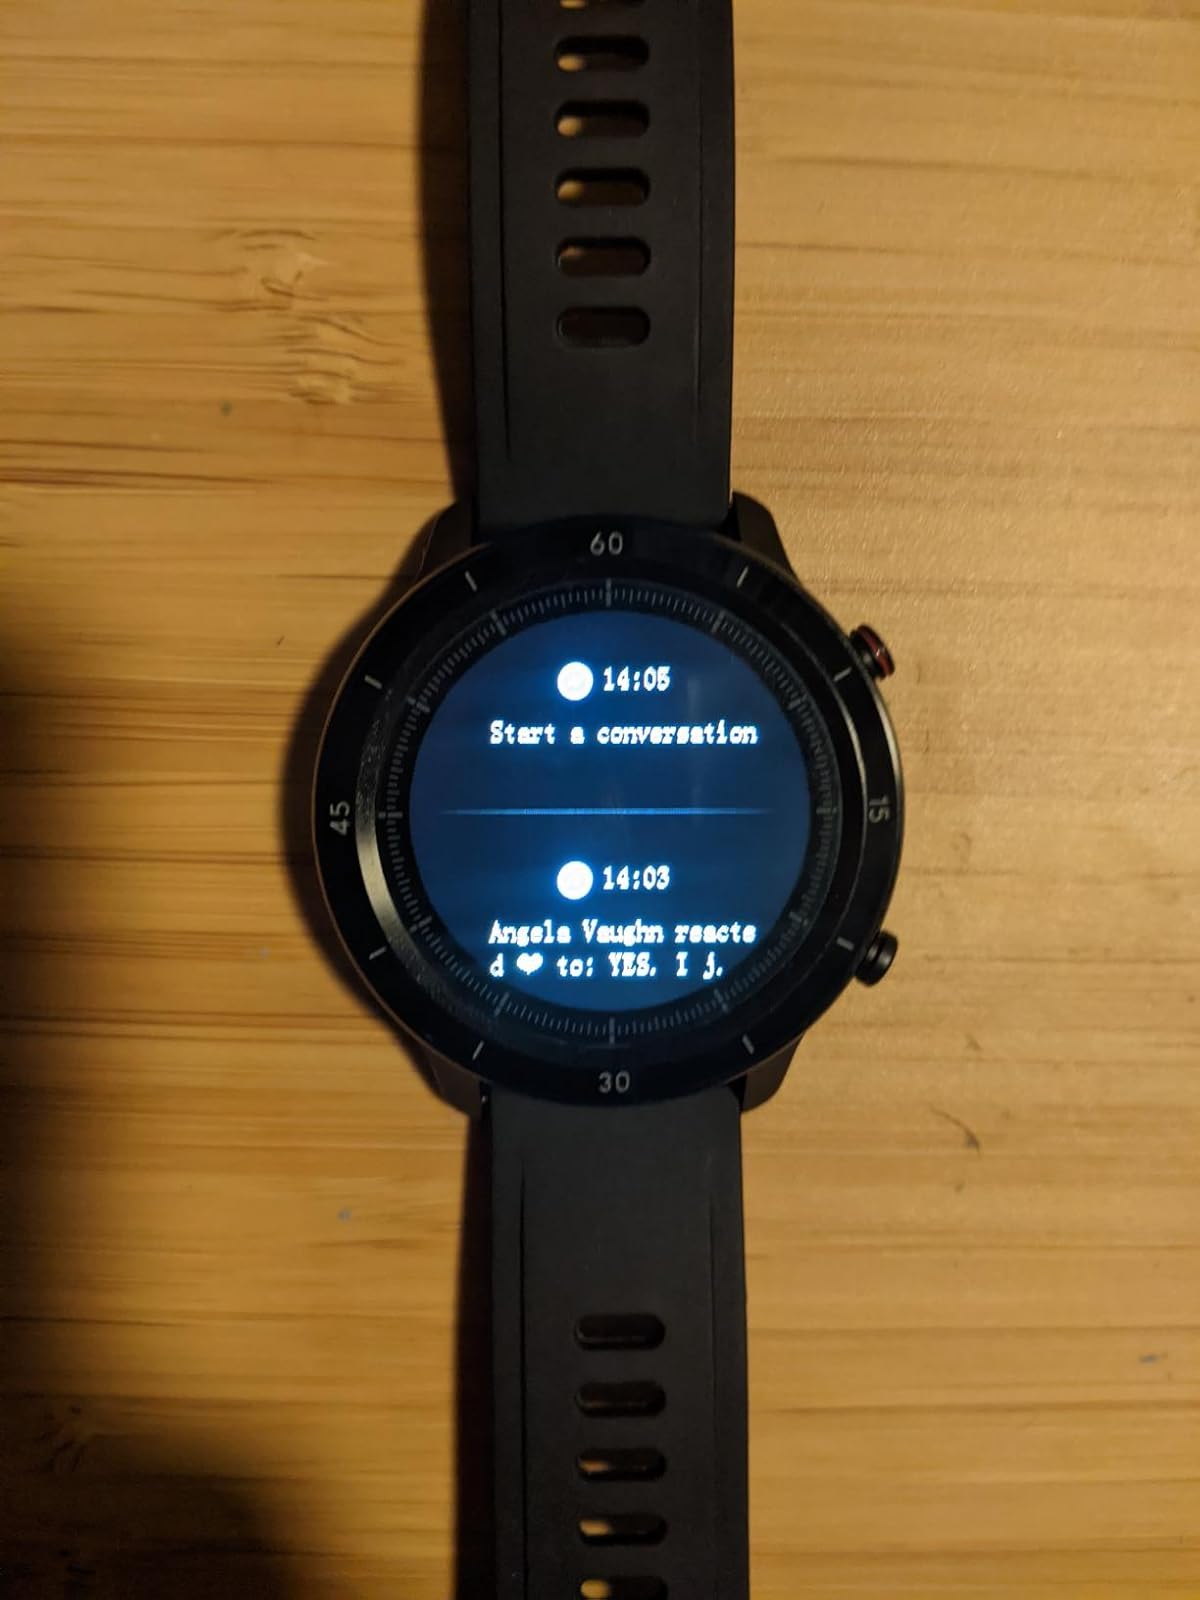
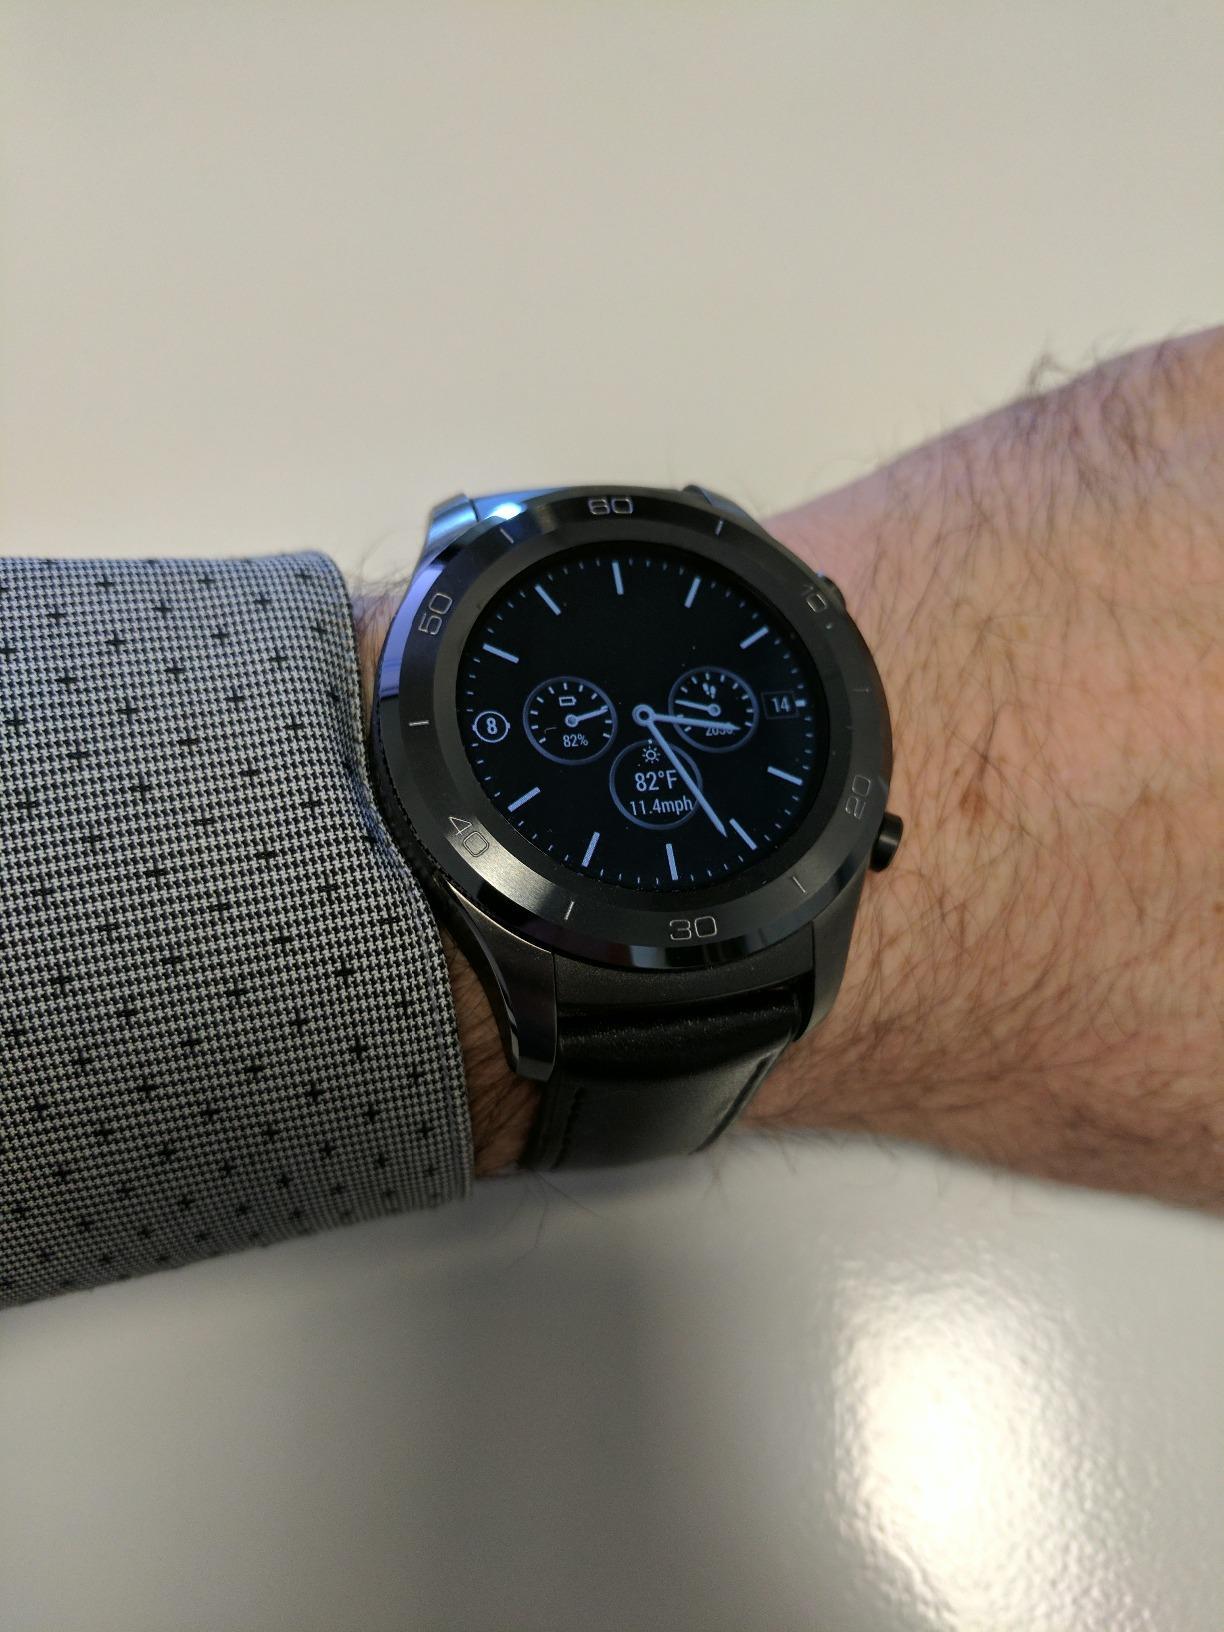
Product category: smartwatch
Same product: no